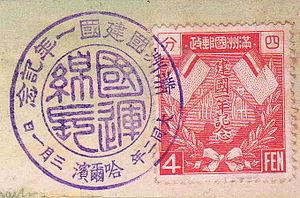
Le Mandchoukouo déclare son indépendance le 1ᵉʳ mars 1932 et, le 20 mars, le nouveau gouvernement annonce que le département des communications va remplacer l'administration chinoise à partir du 1ᵉʳ août. Cependant, les militaires japonais maintiennent une telle pression sur les postiers chinois que les autorités de Nankin ordonnent un blocus des activités postales. Ces dernières, sous administration chinoise, cessent totalement le 24 juillet 1932. Le département des communications de Xinjing met en place une nouvelle administration avec une telle promptitude que les bureaux sont rouverts le 26 juillet 1932 avec l'émission d'une première série courante.